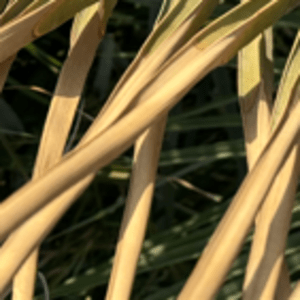
Label: Potassium Deficiency